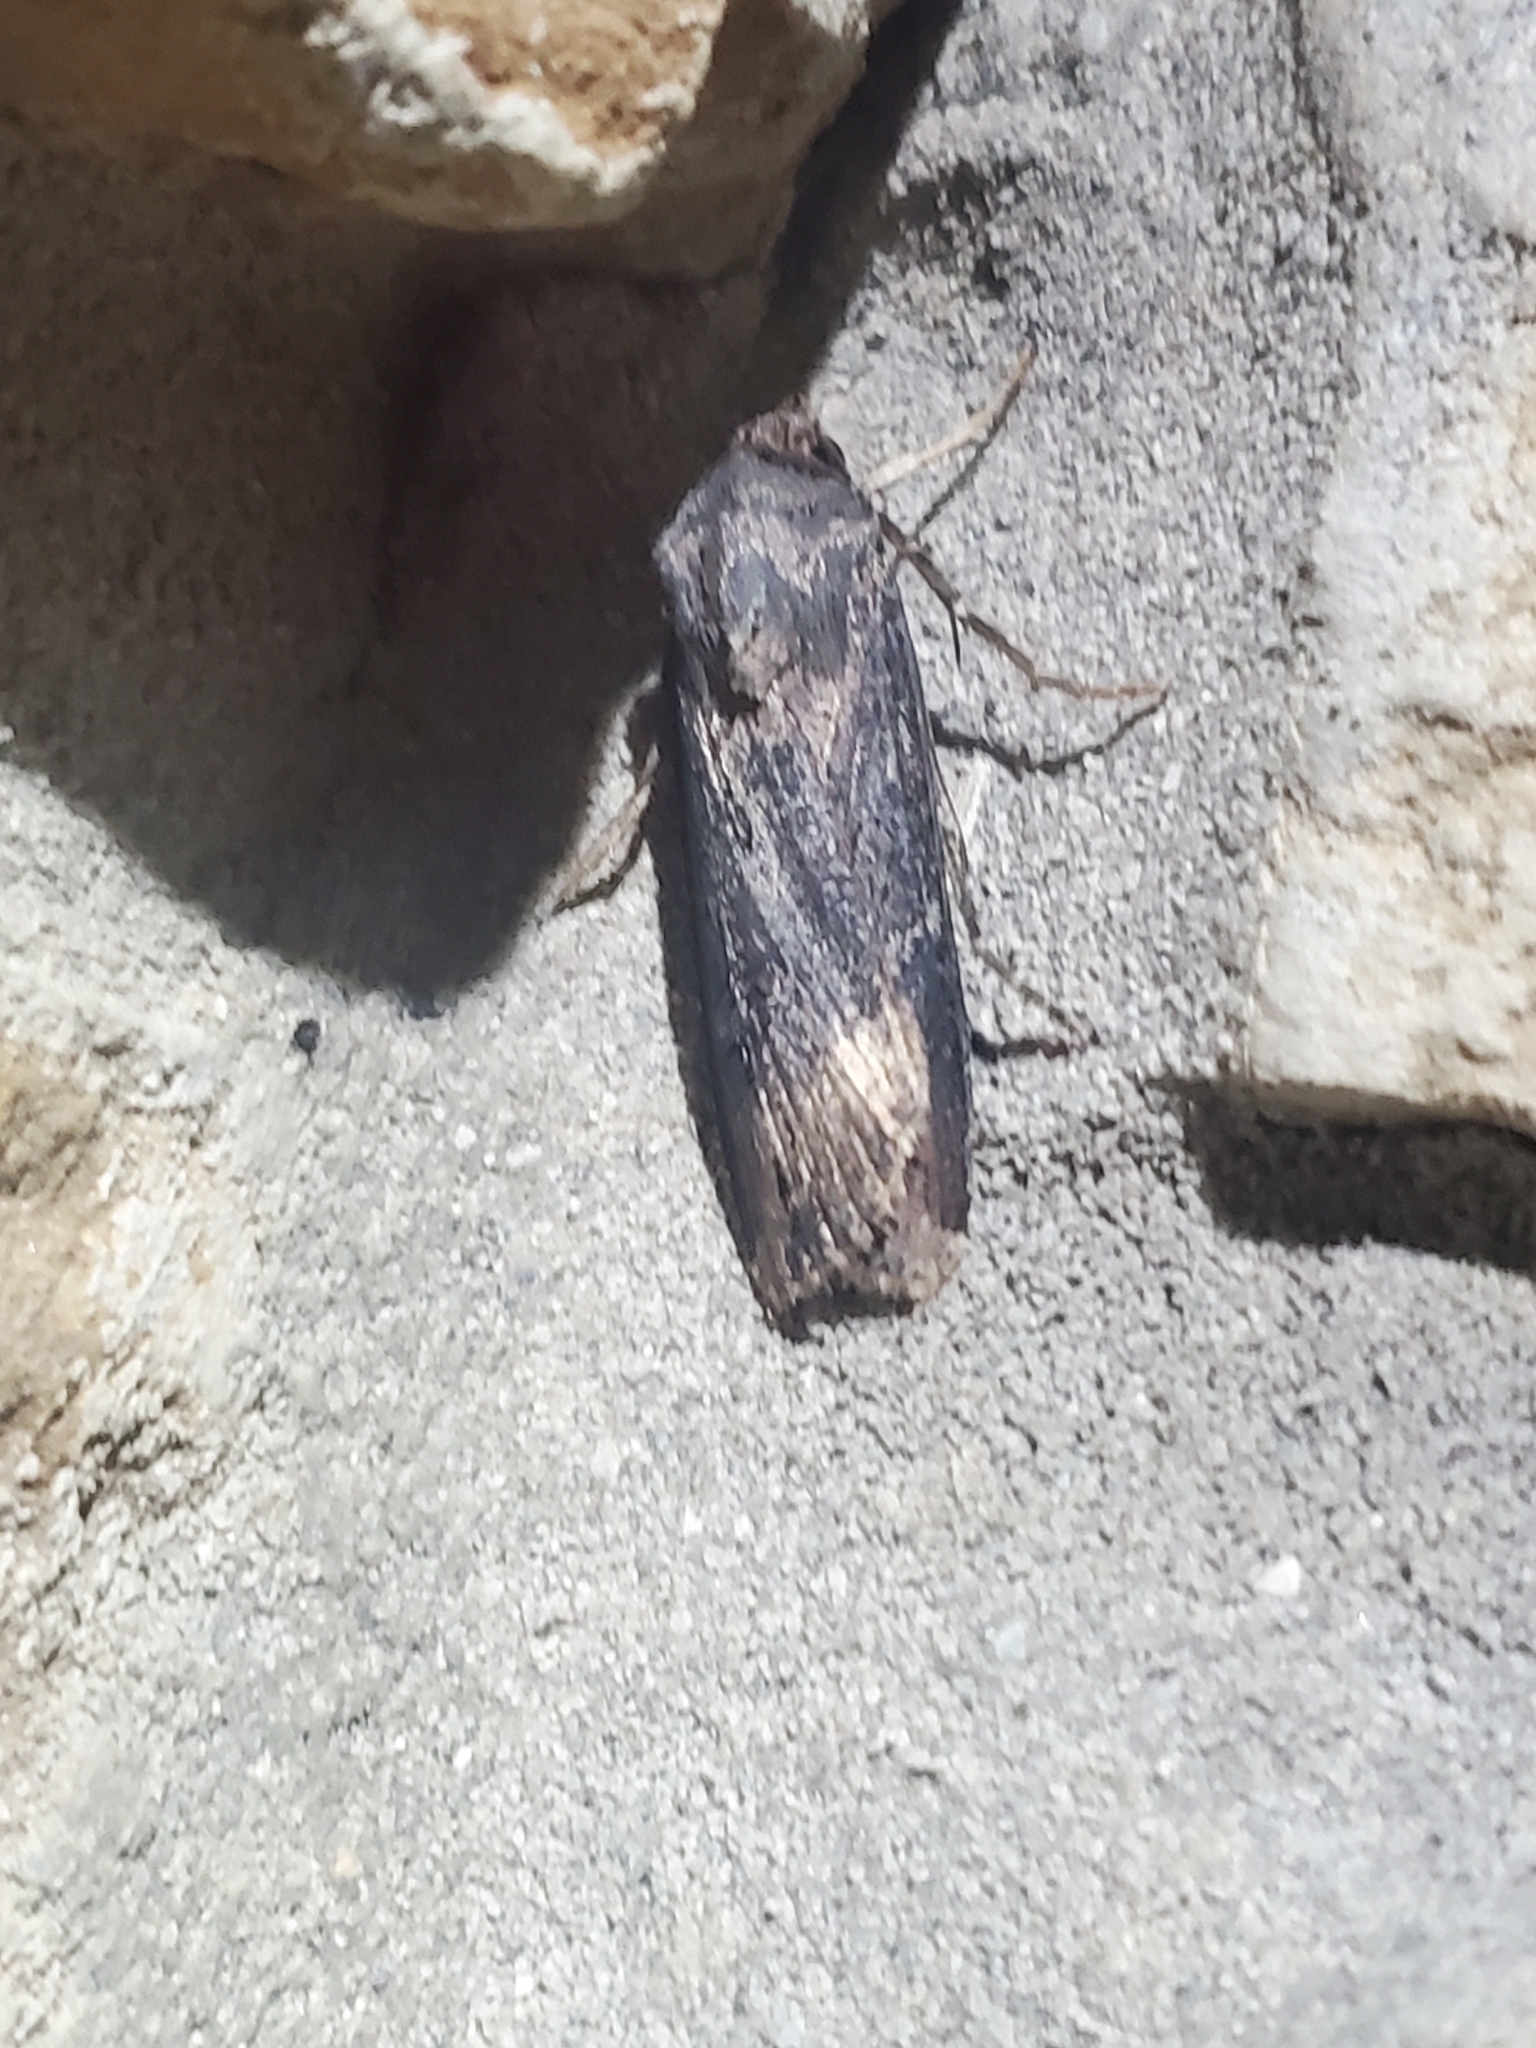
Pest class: cutworms